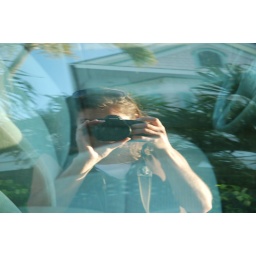
Reflection in the car window